Brüel & Kjær

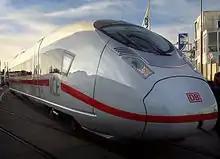
Trains and ground vehicles are also a major market for Brüel & Kjær

Brüel & Kjær provide the tools for recording, analysing, auditioning, dissecting, and synthesising sounds. The range enables the use of simulation models and test data to develop modifications to improve the sound quality and to achieve the ultimate objective of designing the desired sound characteristics into the product.